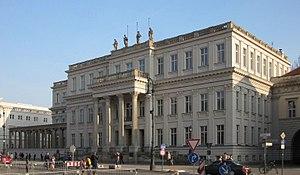
Le palais du Kronprinz est un palais de ville de style classique situé à Berlin sur l'avenue Unter den Linden.